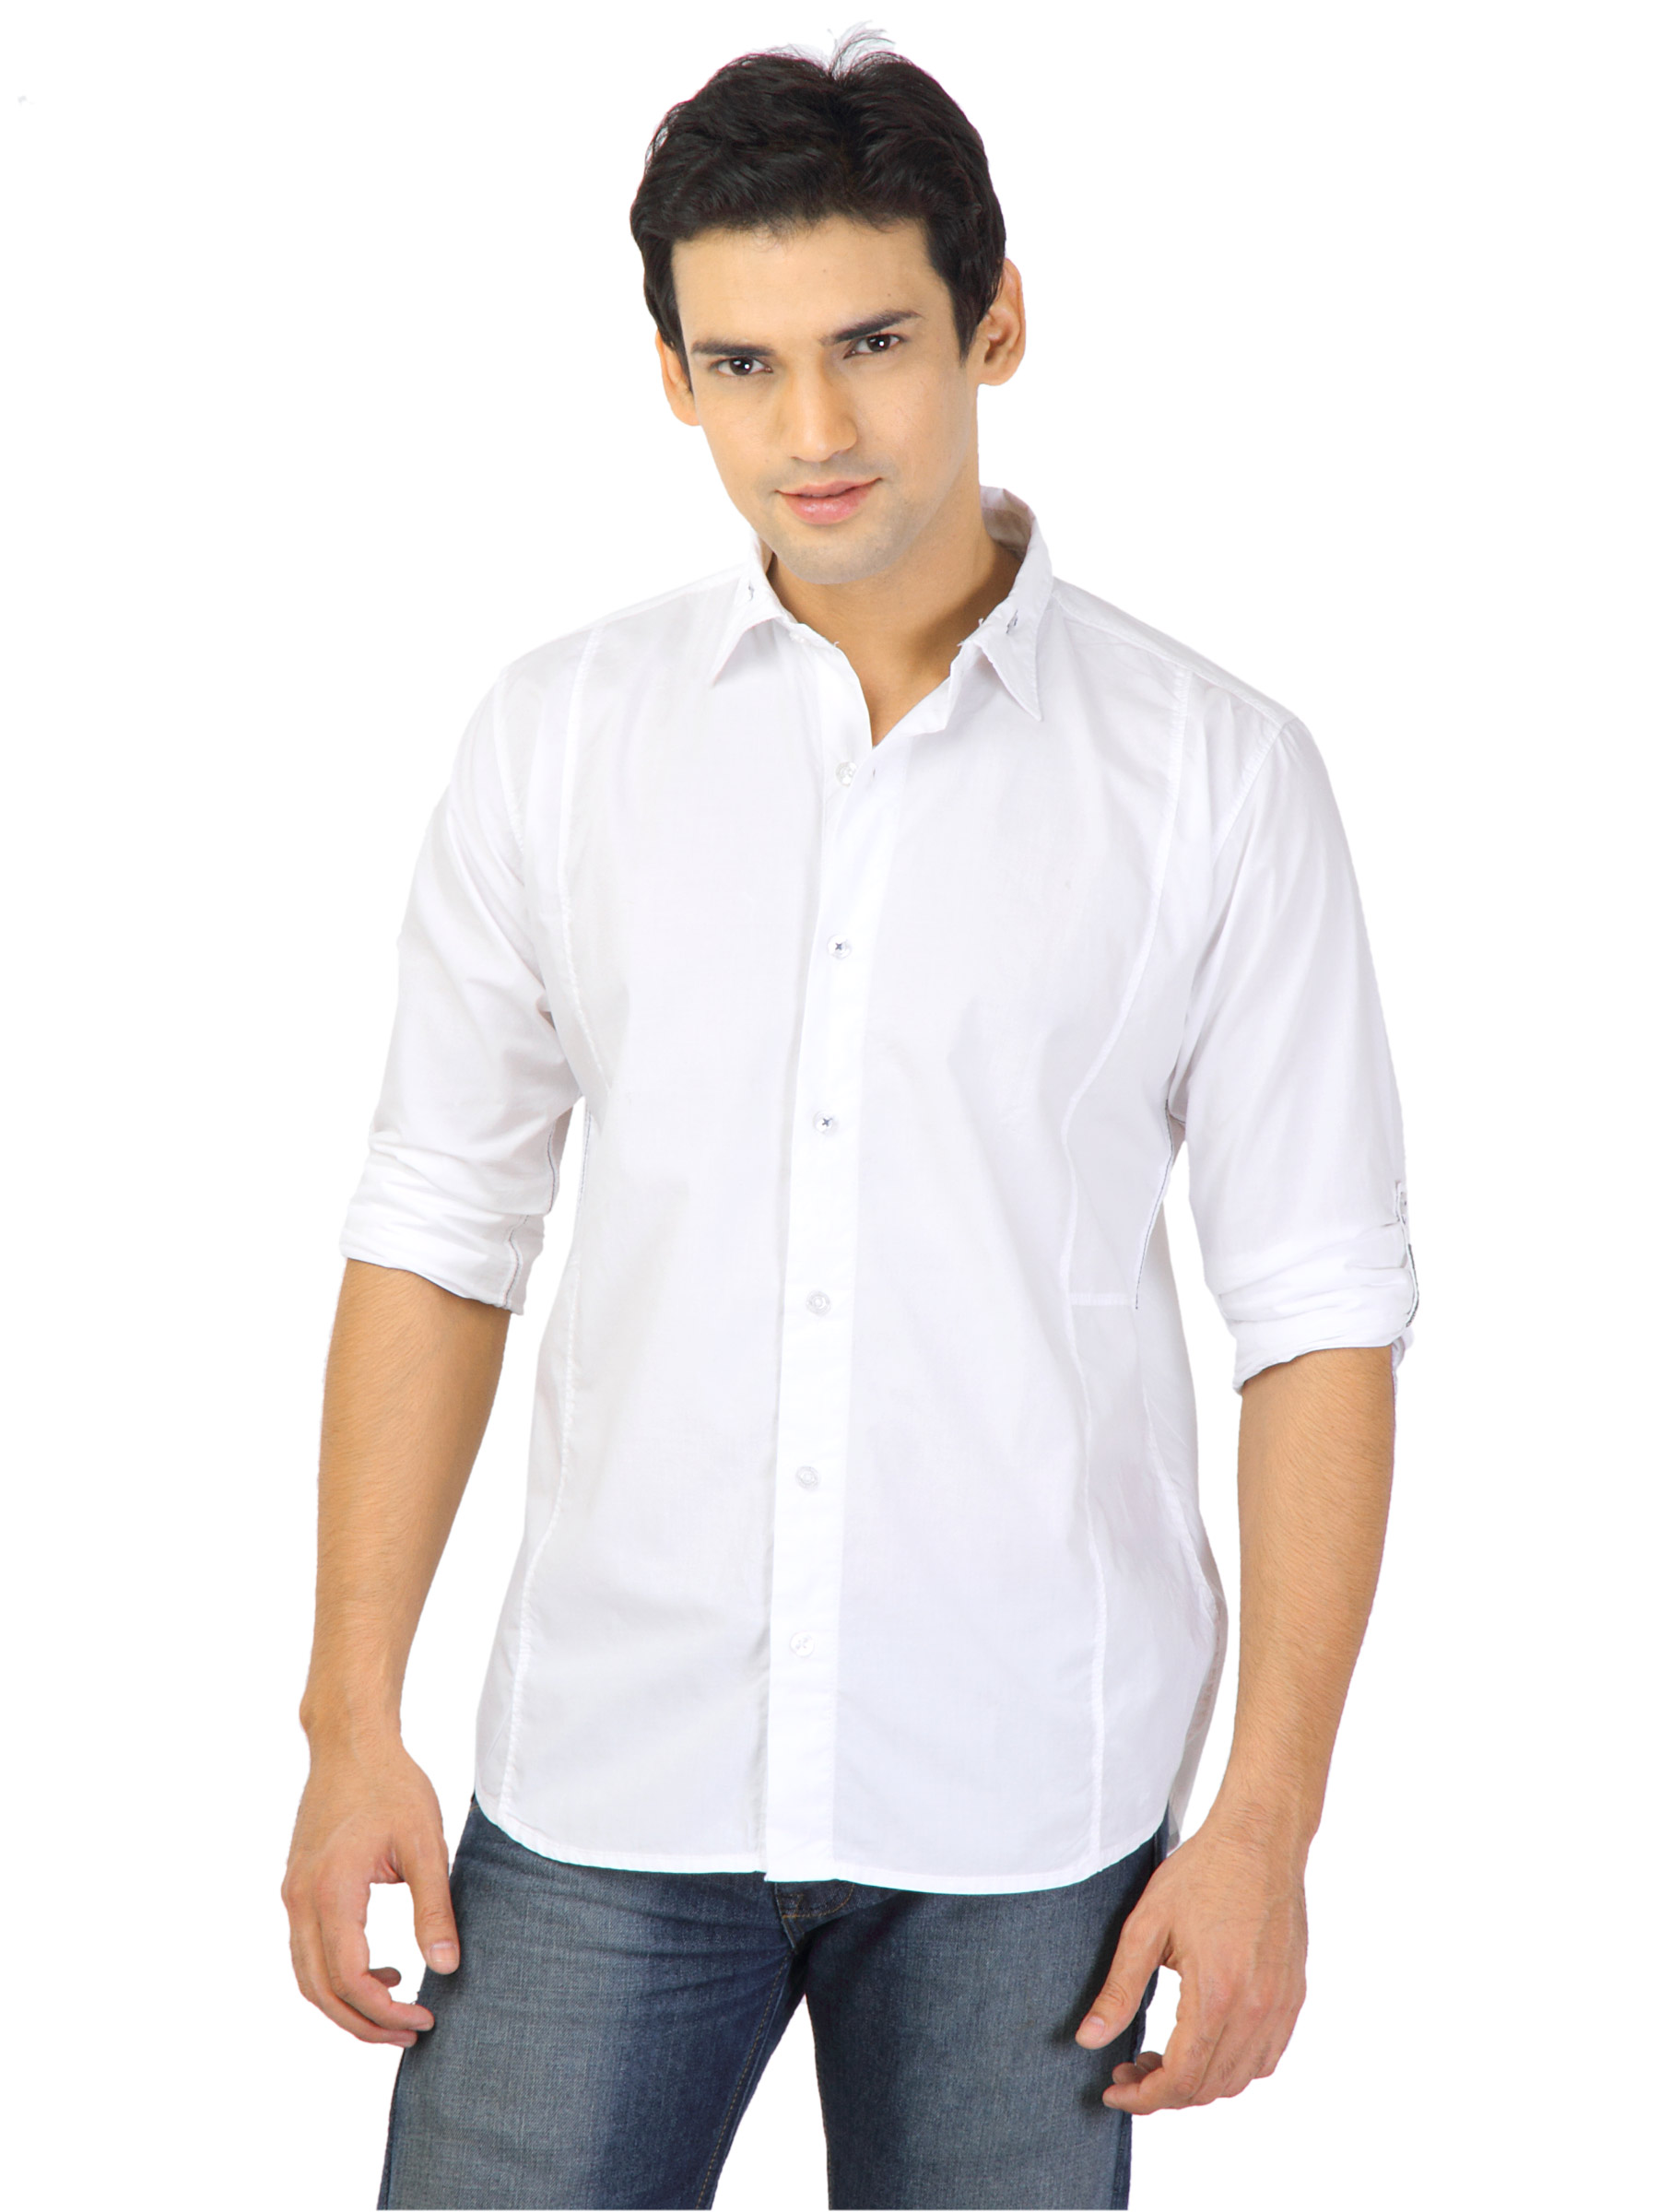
Basics Men Solid White Slim Fit Shirt
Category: Apparel / Topwear / Shirts
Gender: Men
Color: White
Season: Fall 2011
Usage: Casual